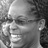
Emotion: happy